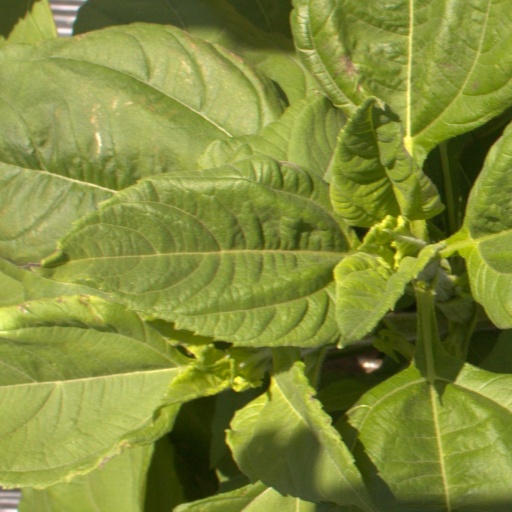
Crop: Jerusalem artichoke